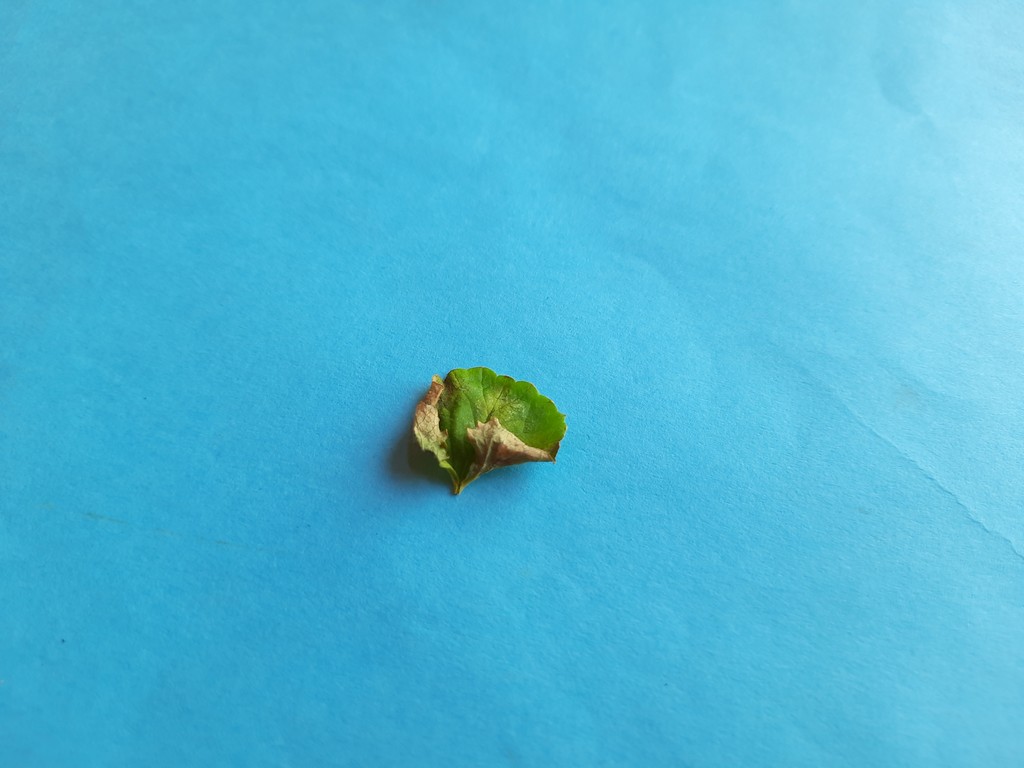
Label: Unhealthy